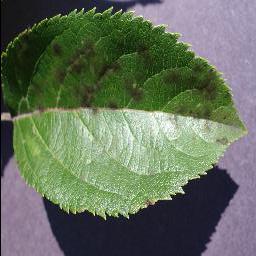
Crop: apple
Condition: scab